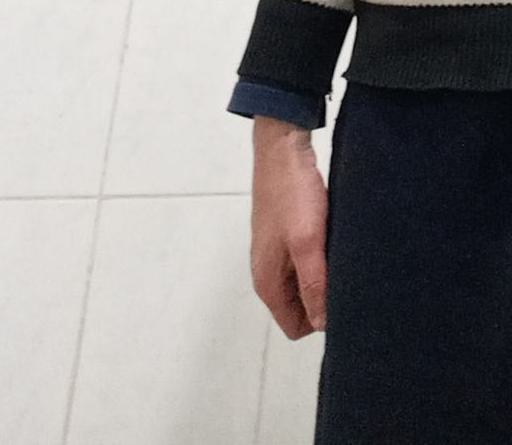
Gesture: no_gesture